Answer in natural language. Is black rectangular countertop (highlighted by a red box) further away or in front of brown wooden chair with seagreen cushion (highlighted by a blue box)? Choose between the following options: further away or in front
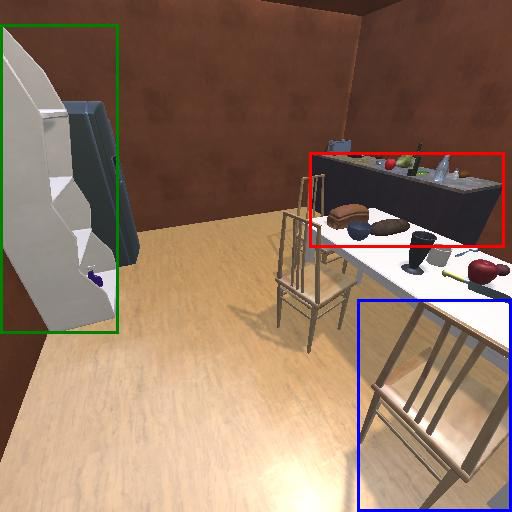
<answer>further away</answer>